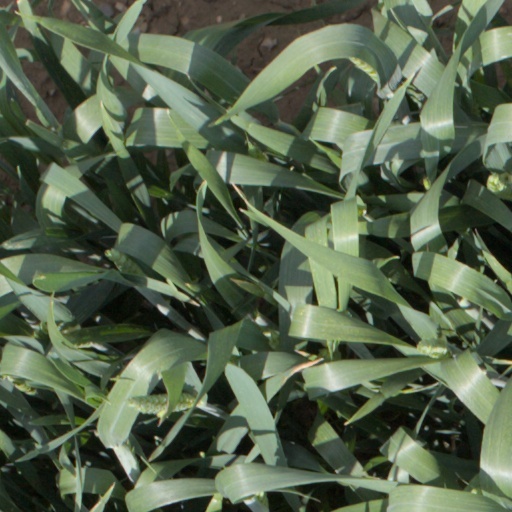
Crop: wheat